Bulog

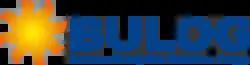
Bulog's former logo used from 2003 until 27 May 2024

Bulog was formed on 10 May 1967 following Suharto's rise to power. Its initial purpose was to secure food supply following the chaos that followed Sukarno's fall, when inflation reached 650 percent in 1966. In 1969, its authorities expanded to price stabilization with the company's rice stocks acting as a buffer stock and it controlled rice imports and exports to stabilize market prices. In 1987, it was assigned to control multiple food commodities. Initially, the distribution of rice covered mainly civil servants (including military personnel), who received a 63% share of the 1.13 million tons of rice distributed by Bulog in 1970. However, market distribution grew, with 1.86 million of 2.66 million tons of rice distributed in 1980 going to open market operations.